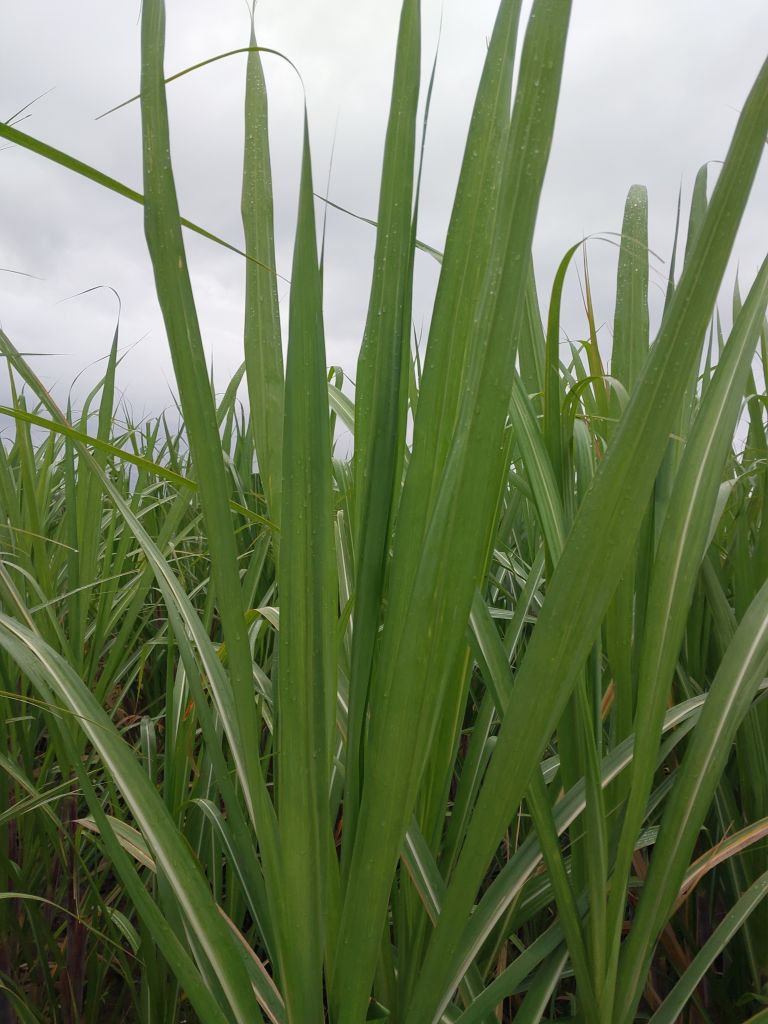
Label: Healthy